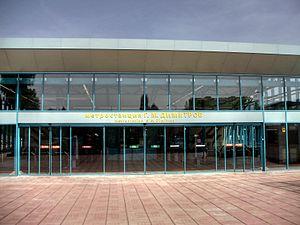
Le métro de Sofia est le réseau de transport en commun souterrain de la capitale de la Bulgarie. Il est composé de deux lignes totalisant 39 kilomètres et 34 stations en mai 2015. Il a été inauguré en 28 janvier 1998. Il est prévu que le métro de Sofia dispose, à terme, d'un réseau de 3 lignes se recoupant dans le centre-ville.